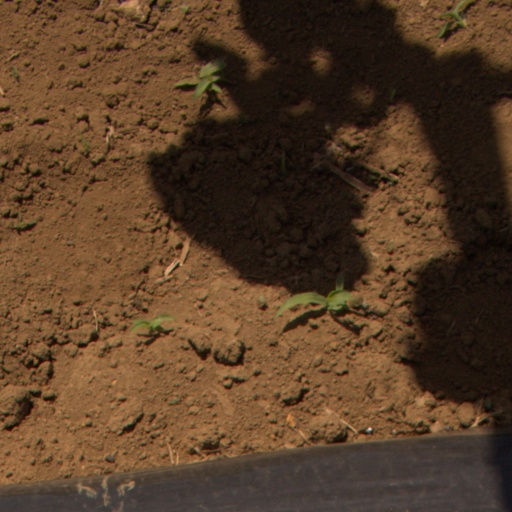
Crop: Jerusalem artichoke